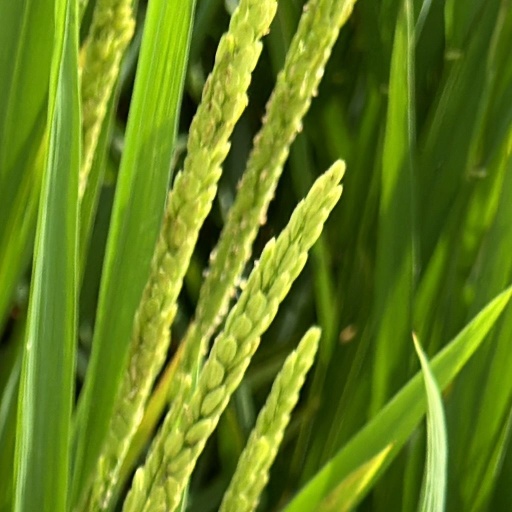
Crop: rice